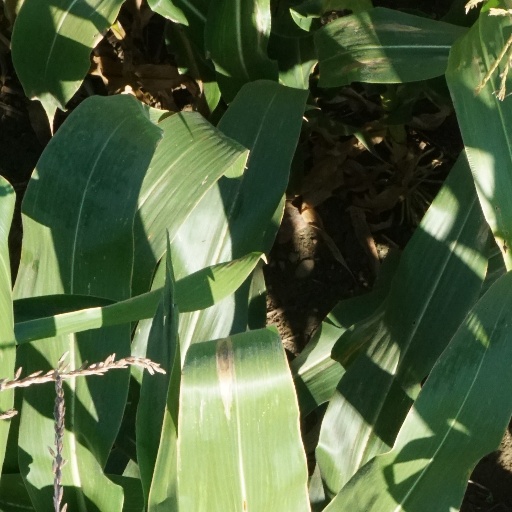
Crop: maize; corn